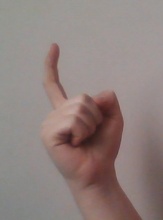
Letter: ra